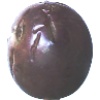
Label: Passion Fruit 1